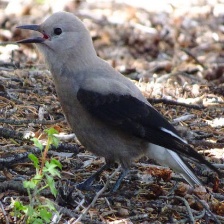
Species: CLARKS NUTCRACKER
Scientific name: NUCIFRAGA COLUMBIANA
ImageNet parent category: jay